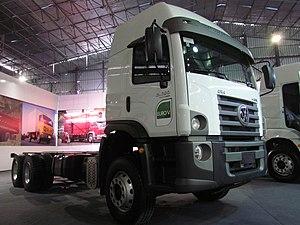
Le Volkswagen Constellation est un camion produit à partir de 2005 à Resende au Brésil par Volkswagen Trucks and Buses. Il est destiné principalement au marché sud-américain mais il est aussi vendu en Afrique du Sud. Il est décliné en plusieurs versions de la version 13.181 à 31.330. La version la plus connue est la version 19.360 caractérisée par ses pare-chocs peints. Il est vendu aux côtés des Delivery, Worker et Workline.